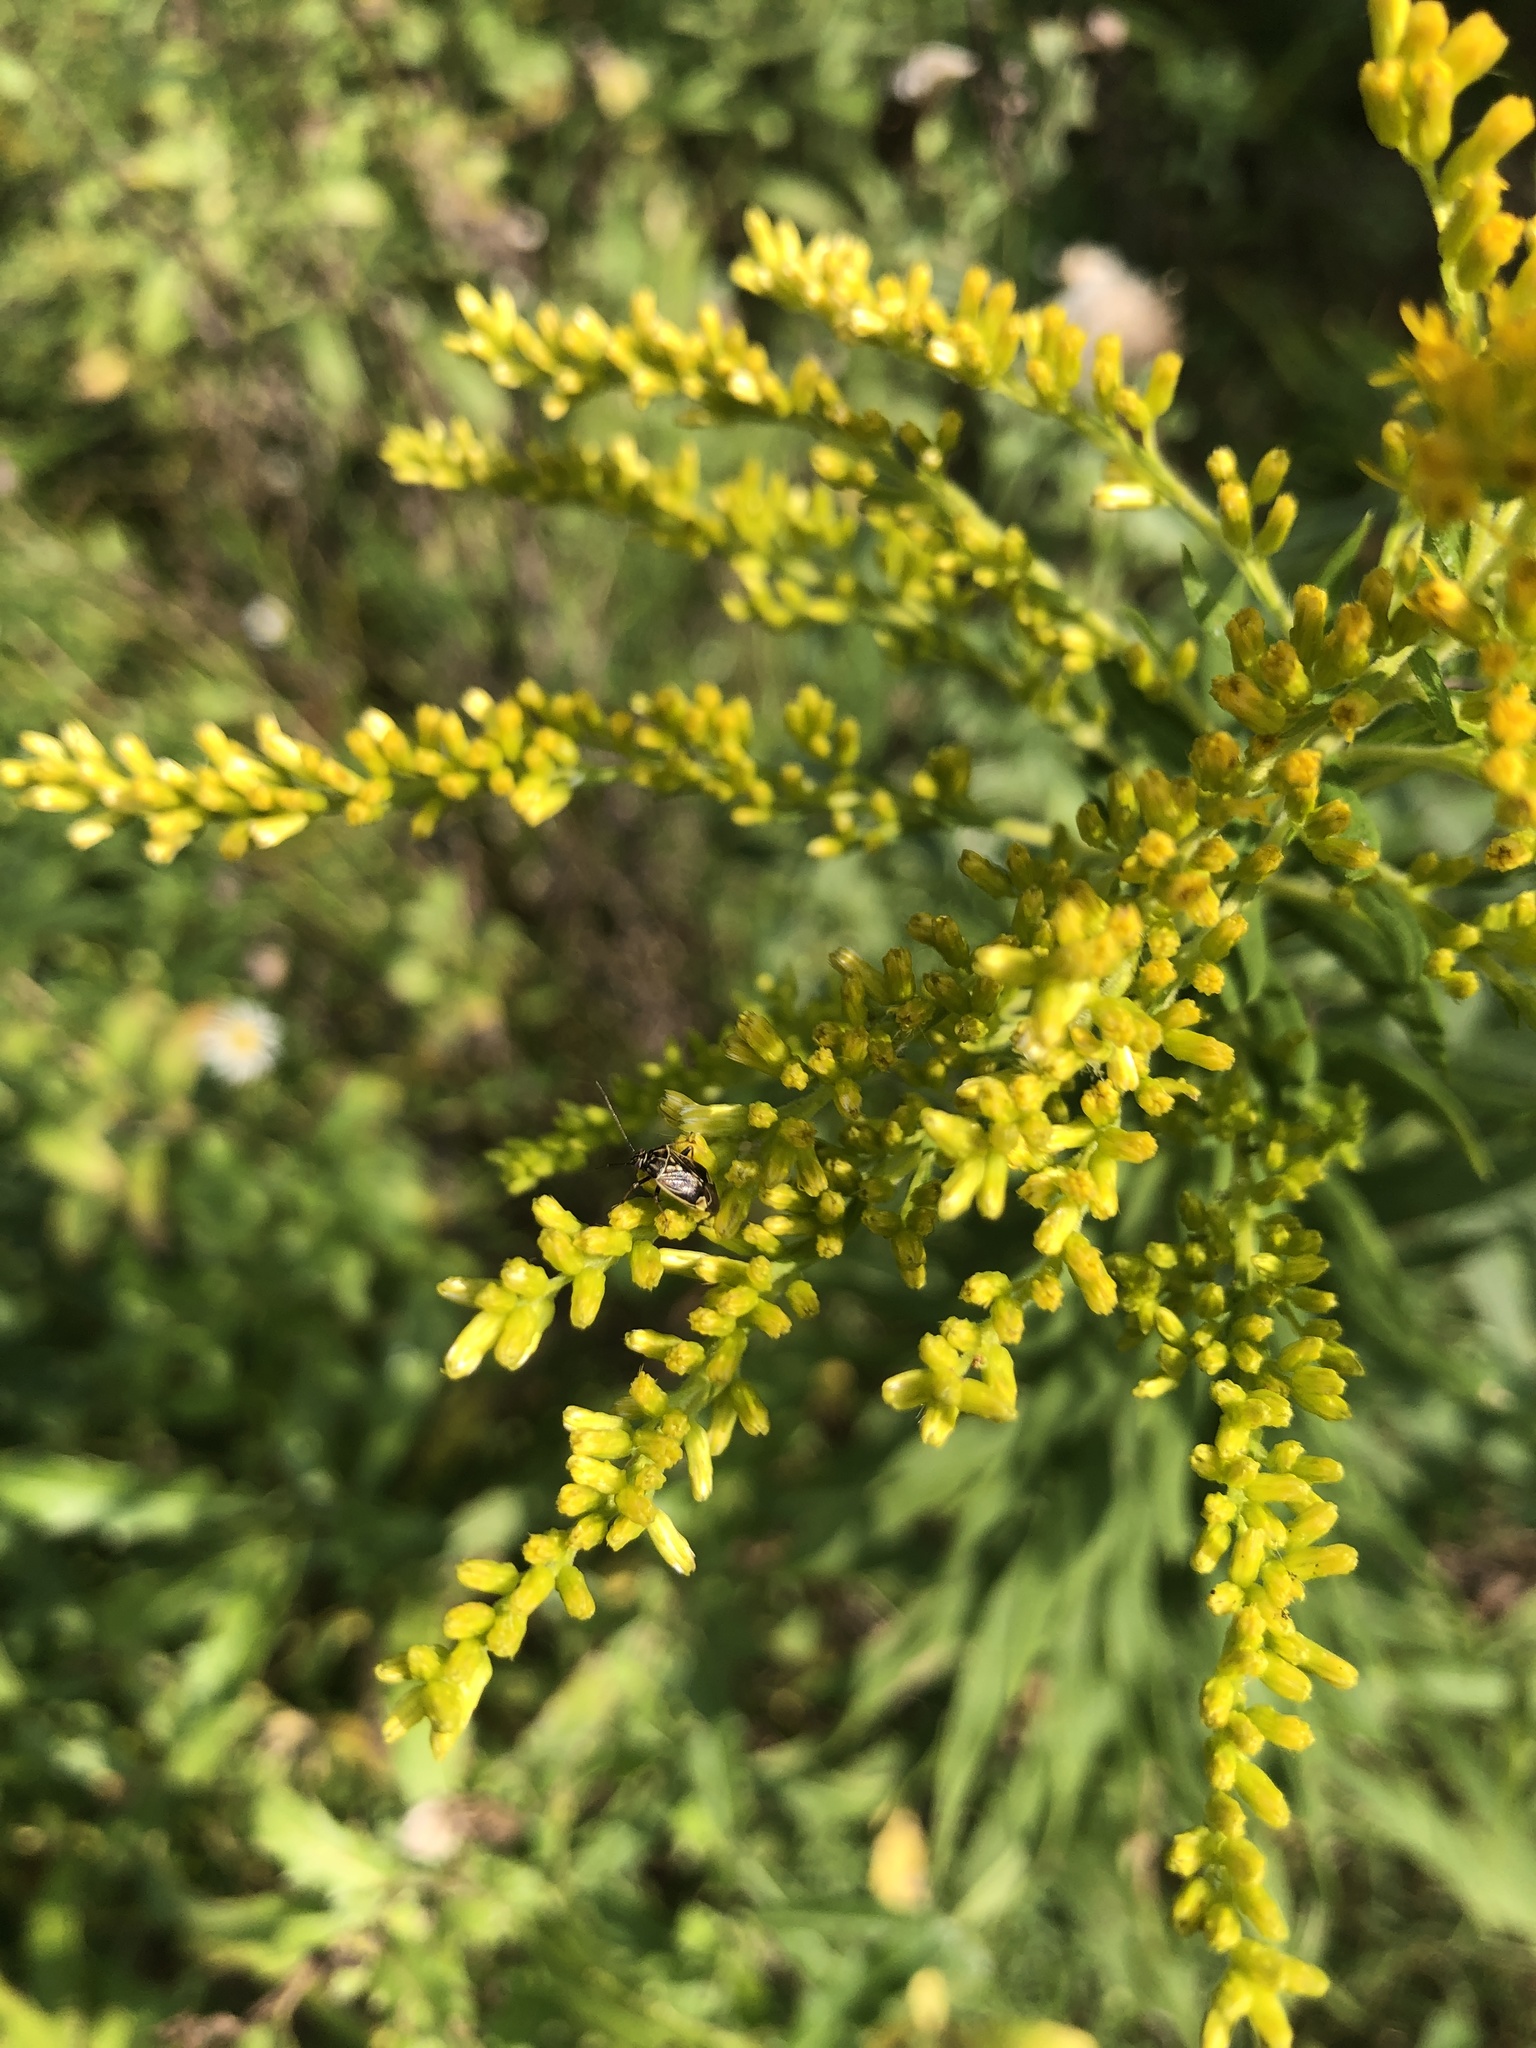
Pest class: lygus_bug